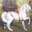
Label: horse